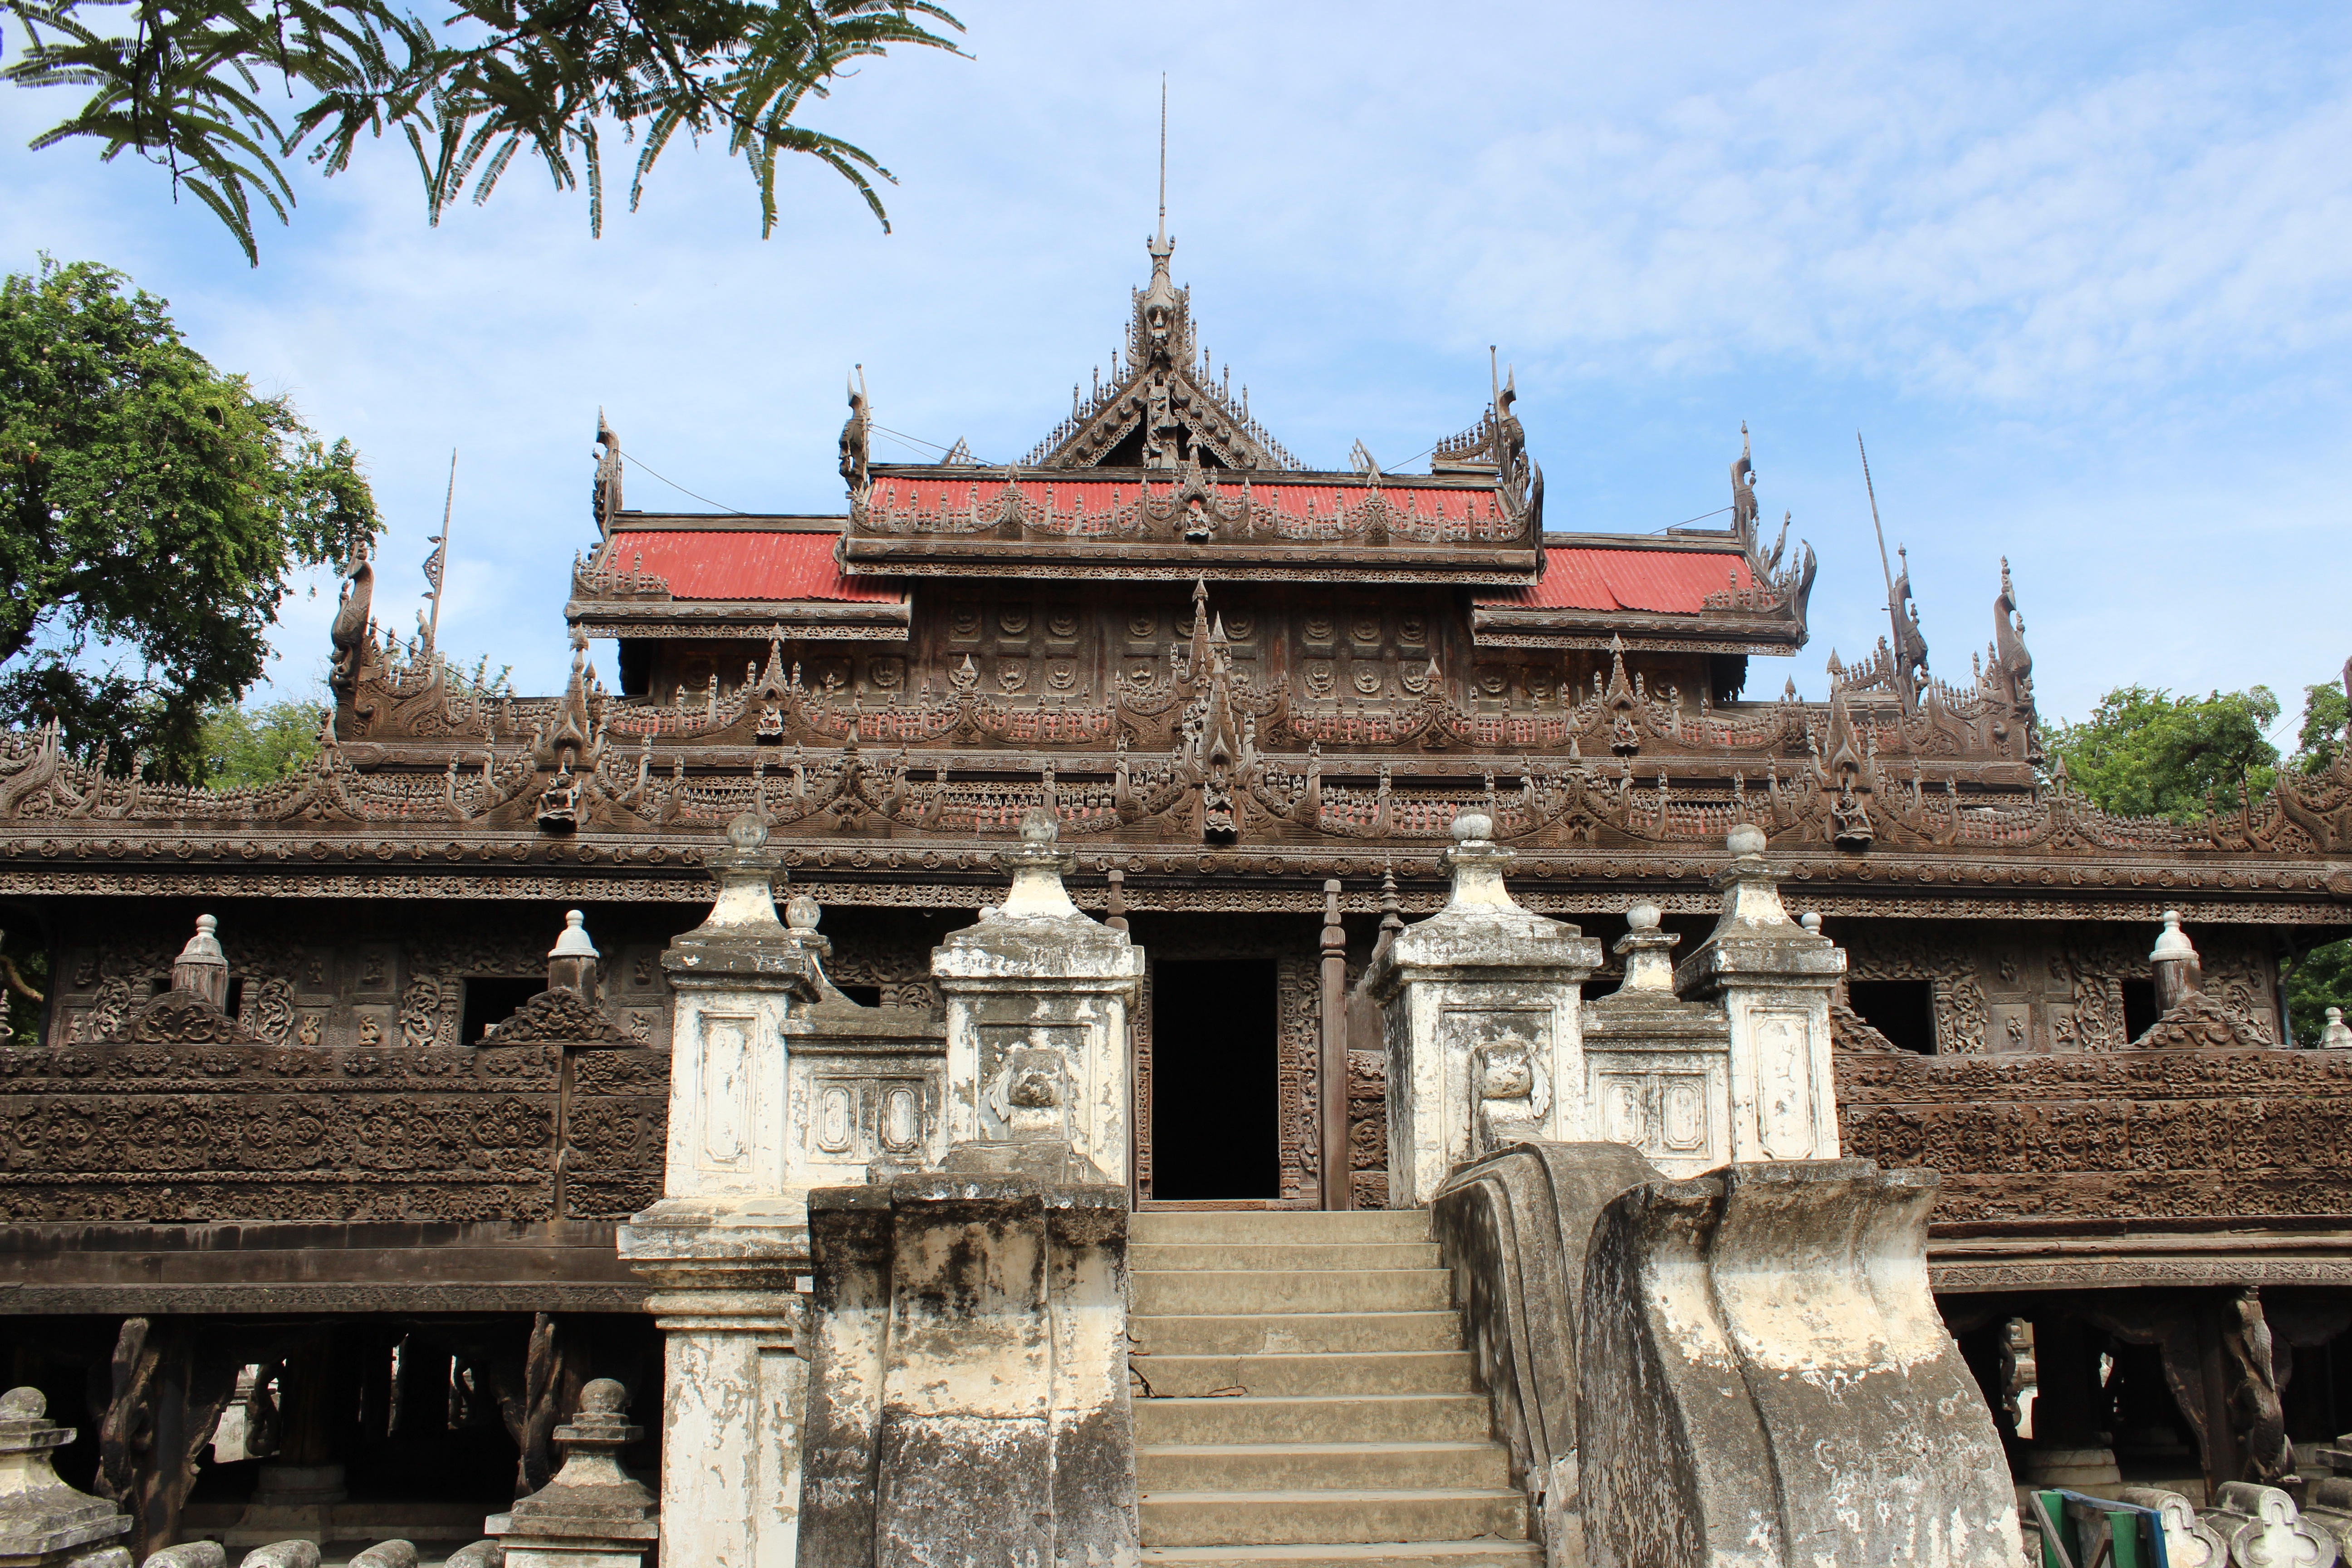
building, palace, travel, asia, landmark, place of worship, temple, shrine, chinese architecture, wat, myanmar, burma, mandalay, temple complex, hindu temple, historic site, ancient history, wooden stamp